Organized crime in Italy

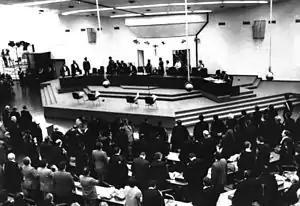
A hearing of the Maxi Trial

The Banda della Comasina (English translation: Comasina gang) was an organized crime group active mainly in Milan, the Milan metropolitan area, and Lombardia in the 1970s and 1980s, or "anni di piombo". Their name is derived from the Milan neighborhood of Comasina, the founding location of the organization. The group was led by the Milan crime boss Renato Vallanzasca, a powerful figure in the Milanese underworld in the 1970s. The group began as a smaller robbery and kidnapping gang, and continued to specialize in armed robbery, kidnapping, carjacking, and truck hijacking even as they grew in power and expanded into other subtler areas of organized crime. The gang became notorious for brazenly setting up roadblocks and robbing members of the Milan police force. As the Banda della Comasina rose in power, they expanded into other areas of organized crime, such as arms trafficking, illegal gambling, drug trafficking, contract killing, extortion, racketeering, bootlegging, and corruption.